Charity, Guyana

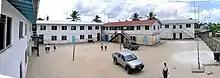
Charity Secondary School

Charity is located on the Pomeroon River which provides a gateway to this part of Guyana's interior and Venezuela. Many Guyanese use this waterway to travel back and forth between Guyana and Venezuela where they work. It is a central focus for the farmers who live in this area. They bring their products to this location and from here it is transshipped to other townships such as Anna Regina and Parika, and to the capital city of Georgetown.